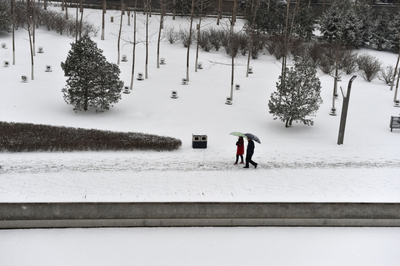
Weather: snow or frosty